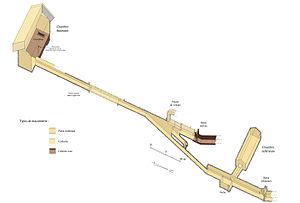
Vue axonométrique des appartements funéraires de Khéphren à Gizeh
La pyramide de Khéphren est la deuxième pyramide d'Égypte en taille. Dominant un complexe composé de deux temples reliés par une chaussée et d'une pyramide satellite, elle est de type à faces lisses et fut élevée sous la IVᵉ dynastie durant l'Ancien Empire pour le pharaon Khéphren, fils de Khéops. Elle se dresse sur le plateau de Gizeh au sud-ouest de celle de son père. Elle est sans doute la plus facile à reconnaître car son sommet est encore couvert de calcaire. Légèrement plus petite que celle de Khéops, elle paraît pourtant plus haute car érigée sur une proéminence rocheuse avec un angle d'inclinaison supérieur à celui de la Grande pyramide. Le temps a également préservé un temple d'accueil dont la sobriété et la composition subtile des matériaux font un véritable joyau de l'Ancien Empire.